Jainism

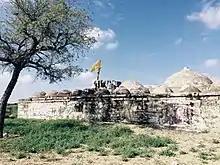
The ruins of Gori Jain temples in Nagarparkar, Pakistan, a pilgrimage site before 1947

The Jain tower in Chittor, Rajasthan, is a good example of Jain architecture. Decorated manuscripts are preserved in Jain libraries, containing diagrams from Jain cosmology. Most of the paintings and illustrations depict historical events, known as "Panch Kalyanaka", from the life of the "tirthankara". Rishabha, the first "tirthankara", is usually depicted in either the lotus position or "kayotsarga", the standing position. He is distinguished from other "tirthankara" by the long locks of hair falling to his shoulders. Bull images also appear in his sculptures. In paintings, incidents from his life, like his marriage and Indra marking his forehead, are depicted. Other paintings show him presenting a pottery bowl to his followers; he is also seen painting a house, weaving, and being visited by his mother Marudevi. Each of the twenty-four "tirthankara" is associated with distinctive emblems, which are listed in such texts as "Tiloyapannati", "Kahavaali" and "Pravacanasaarodhara".